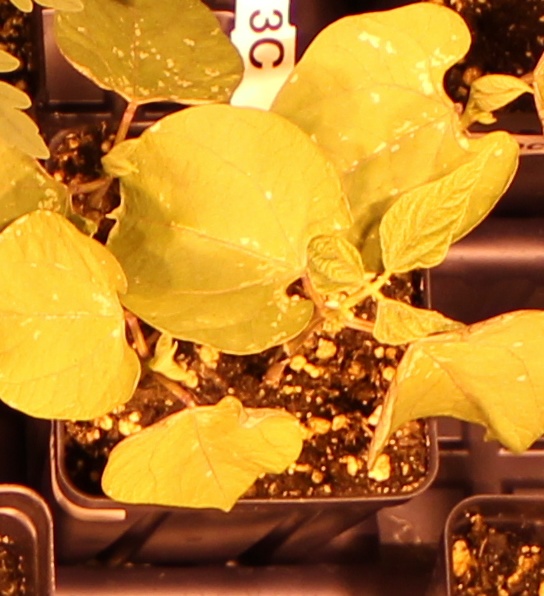
Label: Blackbean